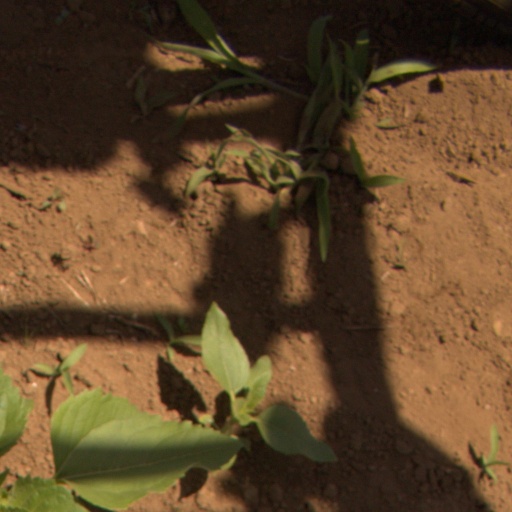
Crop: Jerusalem artichoke